Abingdon Road Halt railway station

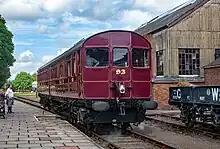
GWR steam railmotor No 93

Services were provided by steam railmotors based at Oxford, which was also the western terminus; the eastern terminus of these services was , or . When the railmotor services were withdrawn on 22 March 1915, the halt closed. The line remains open for passenger services between and , but these do not call at Abingdon Road Halt. The line was quadrupled during 1942, and little, if any, trace remains.